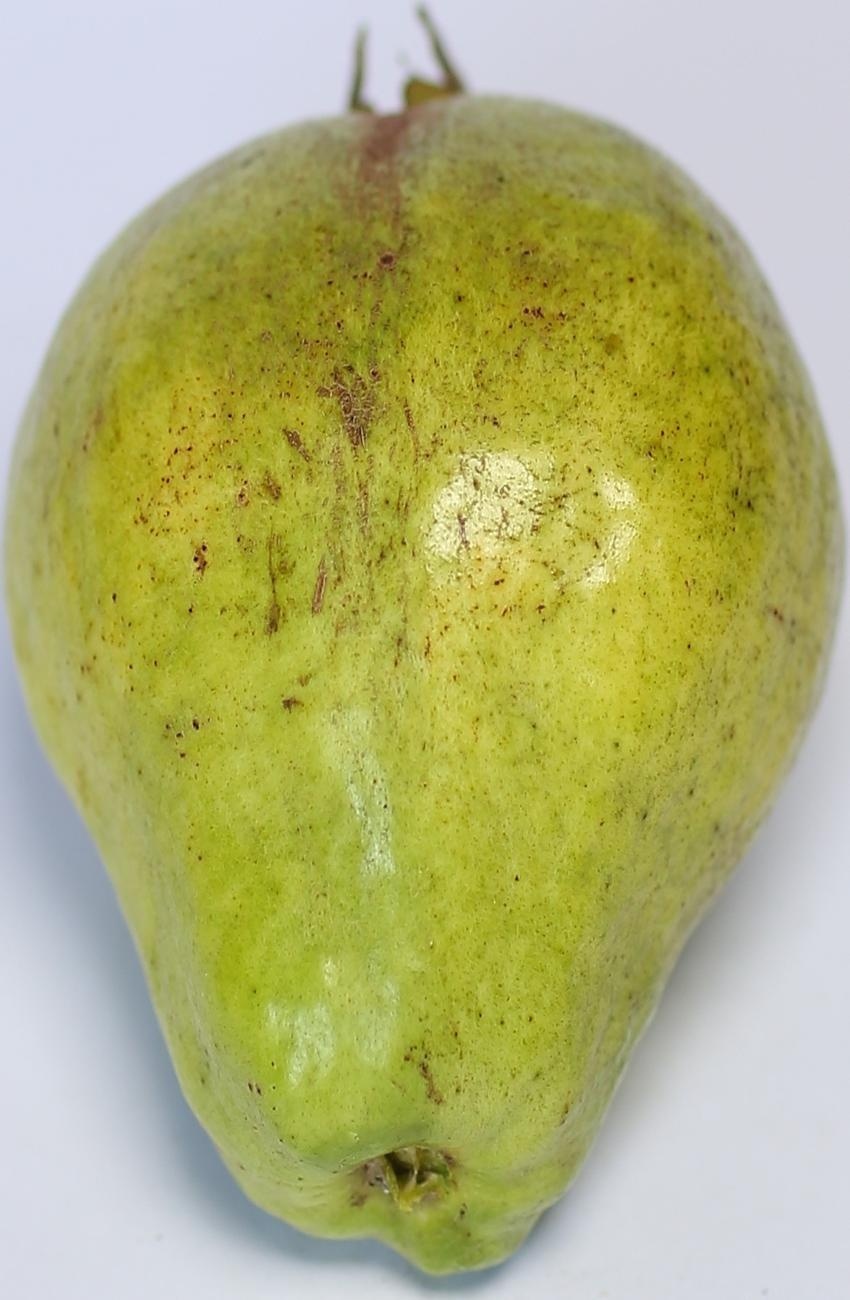
Maturity: green
Variety: thadhrami